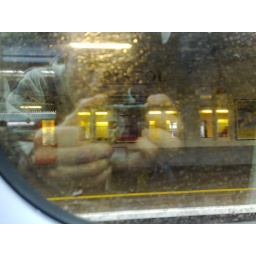
Me in the train window at Bristol Temple Meads station